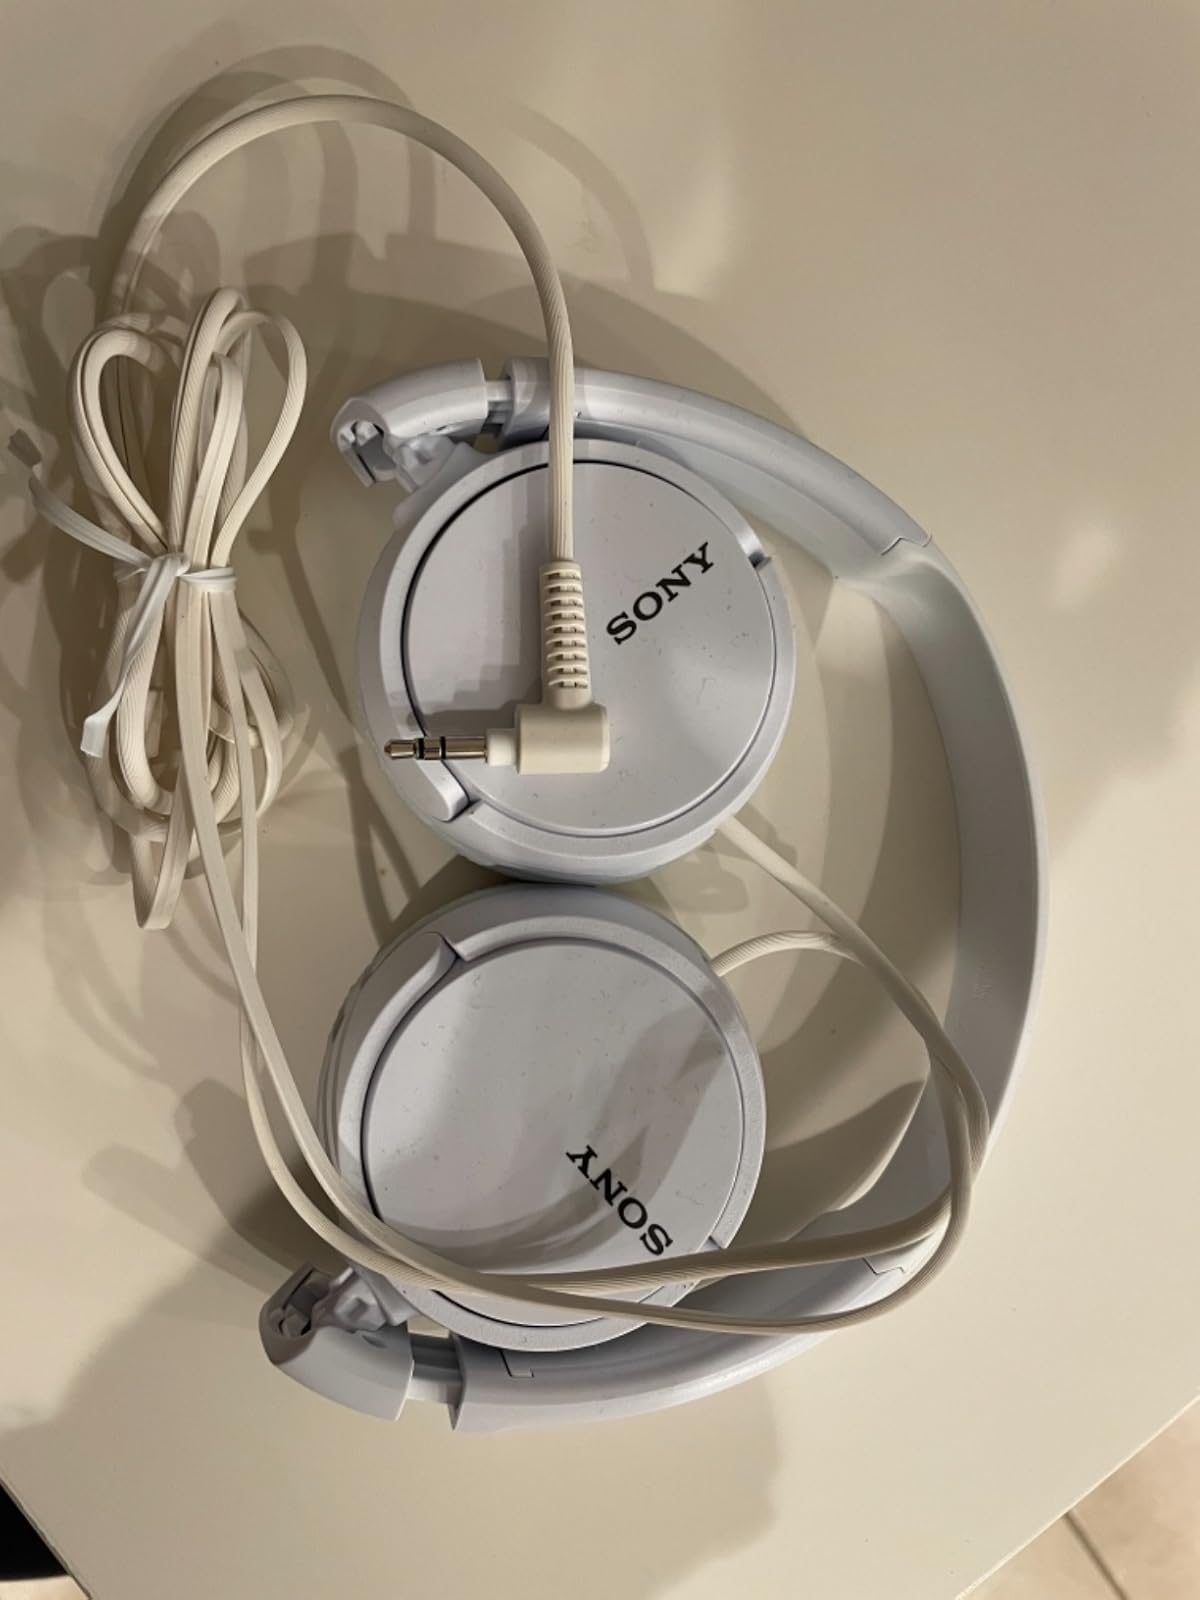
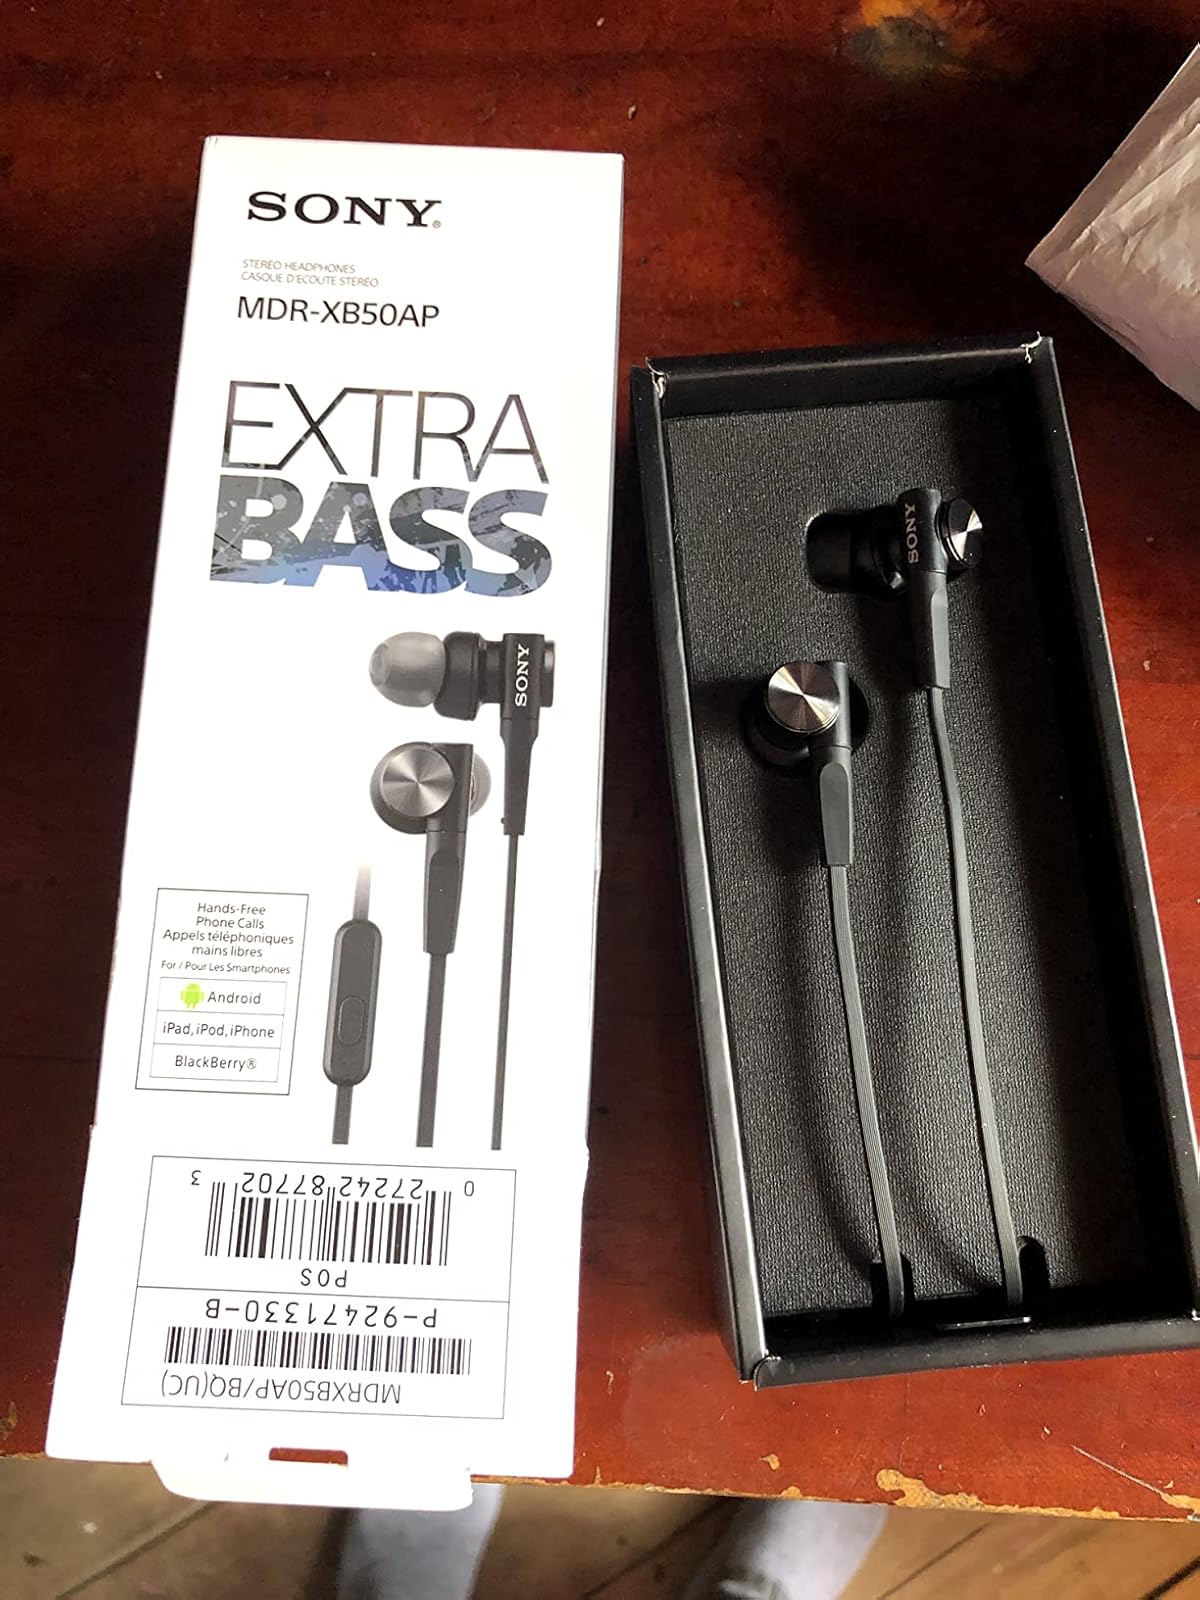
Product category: headphones
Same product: no